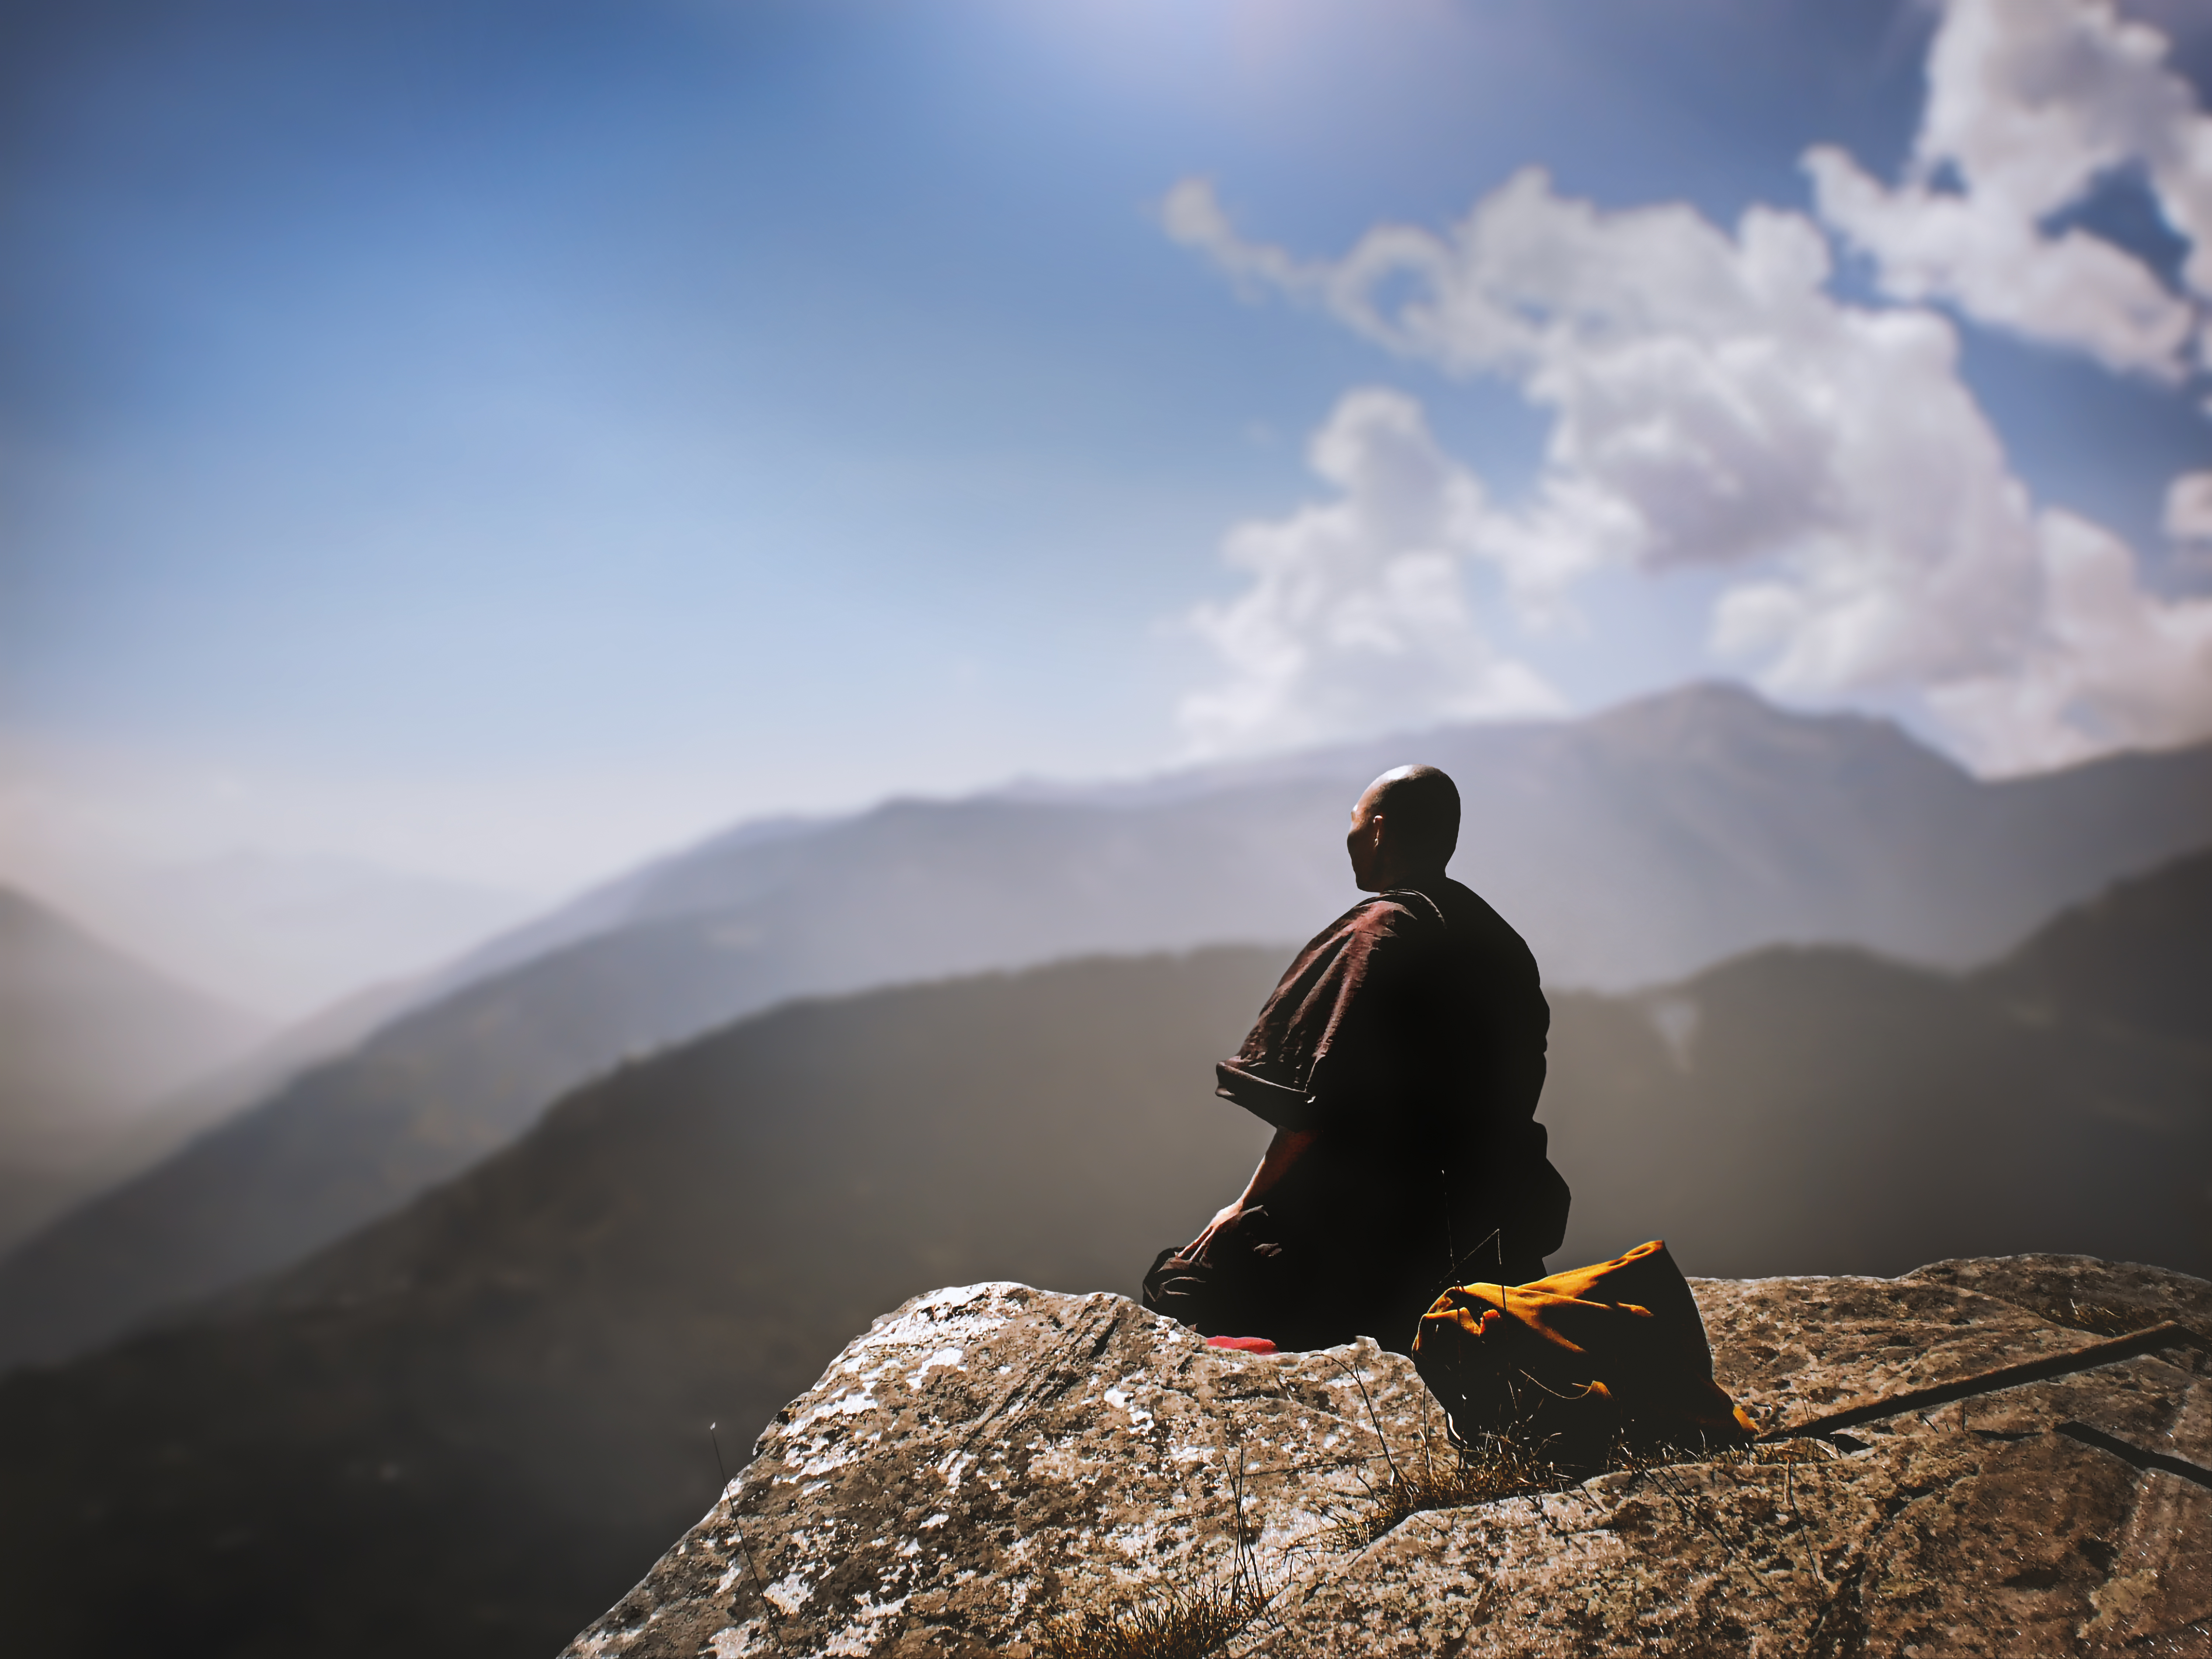
monk, buddhist, theravada buddhism, meditation, nature, outdoor, himalaya, mountain, calm, peaceful, kullu, sky, cloud, People in nature, highland, terrain, travel, mountainous landforms, landscape, bedrock, horizon, mountain range, hill, tree, fell, wilderness, sitting, rock, recreation, ridge, summit, outcrop, adventure, hiking, valley, mist, darkness, grassland, massif, grass, shadow, mountaineer, lake district, tourism